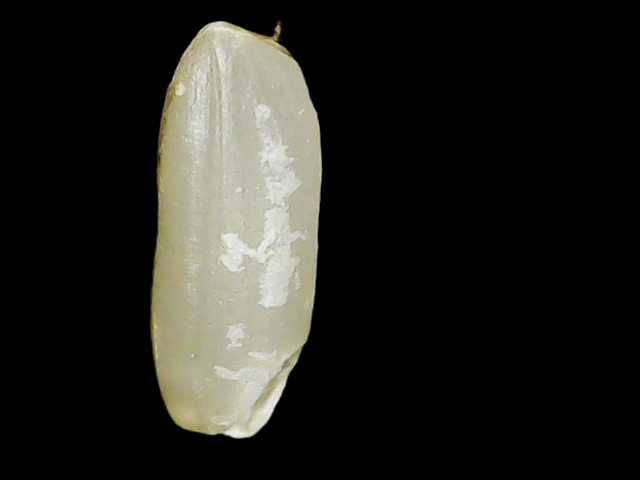
Rice variety: Binadhan23